Abeno Station

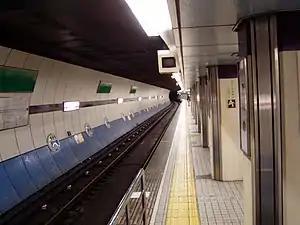
Subway station platform

is a metro station on the Tanimachi Line of the Osaka Metro and a tram stop on the Hankai Uemachi Line in Abeno-ku, Osaka, Japan.